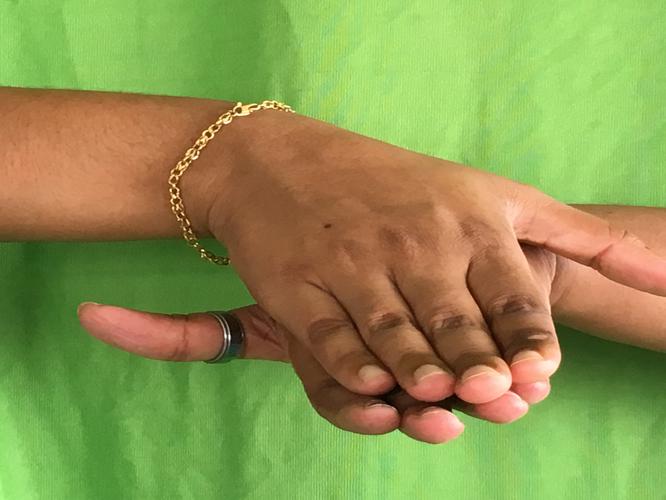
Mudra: Matsya
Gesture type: double_hand